Children's Hospital of Philadelphia

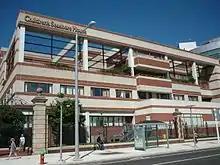
Children's Seashore House, current location

The hospital has developed an expansion plan that includes four buildings along Schuylkill Avenue, on the east side of the Schuylkill River. The first building, a tower called the Roberts Center for Pediatric Research, or the CHOP Research Tower, was built between 2015 and 2017 on the 700 block of Schuylkill Avenue, with an address of 2716 South Street. A second building, the Morgan Center for Research and Innovation is under construction as of 2025. It will be a 17-story, 350,000-square-foot facility to provide more laboratory research capacity for molecular and biomedical studies.